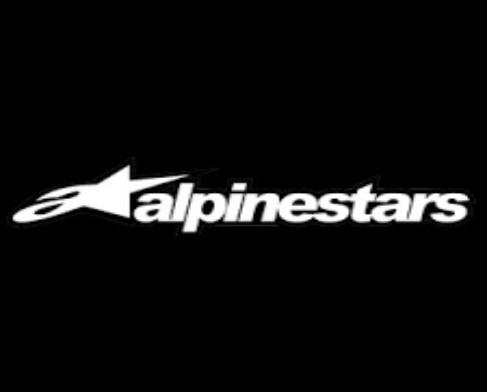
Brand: alpinestars-2
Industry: Clothes